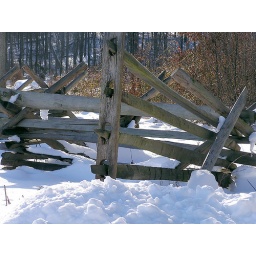
View of fence running from Sickles Avenue near the Wheatfield to DeTrobriand Avenue.